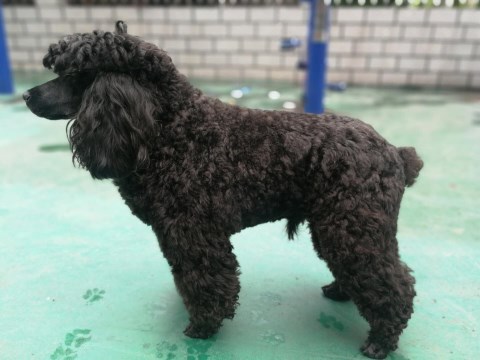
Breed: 2925-n000114-toy_poodle